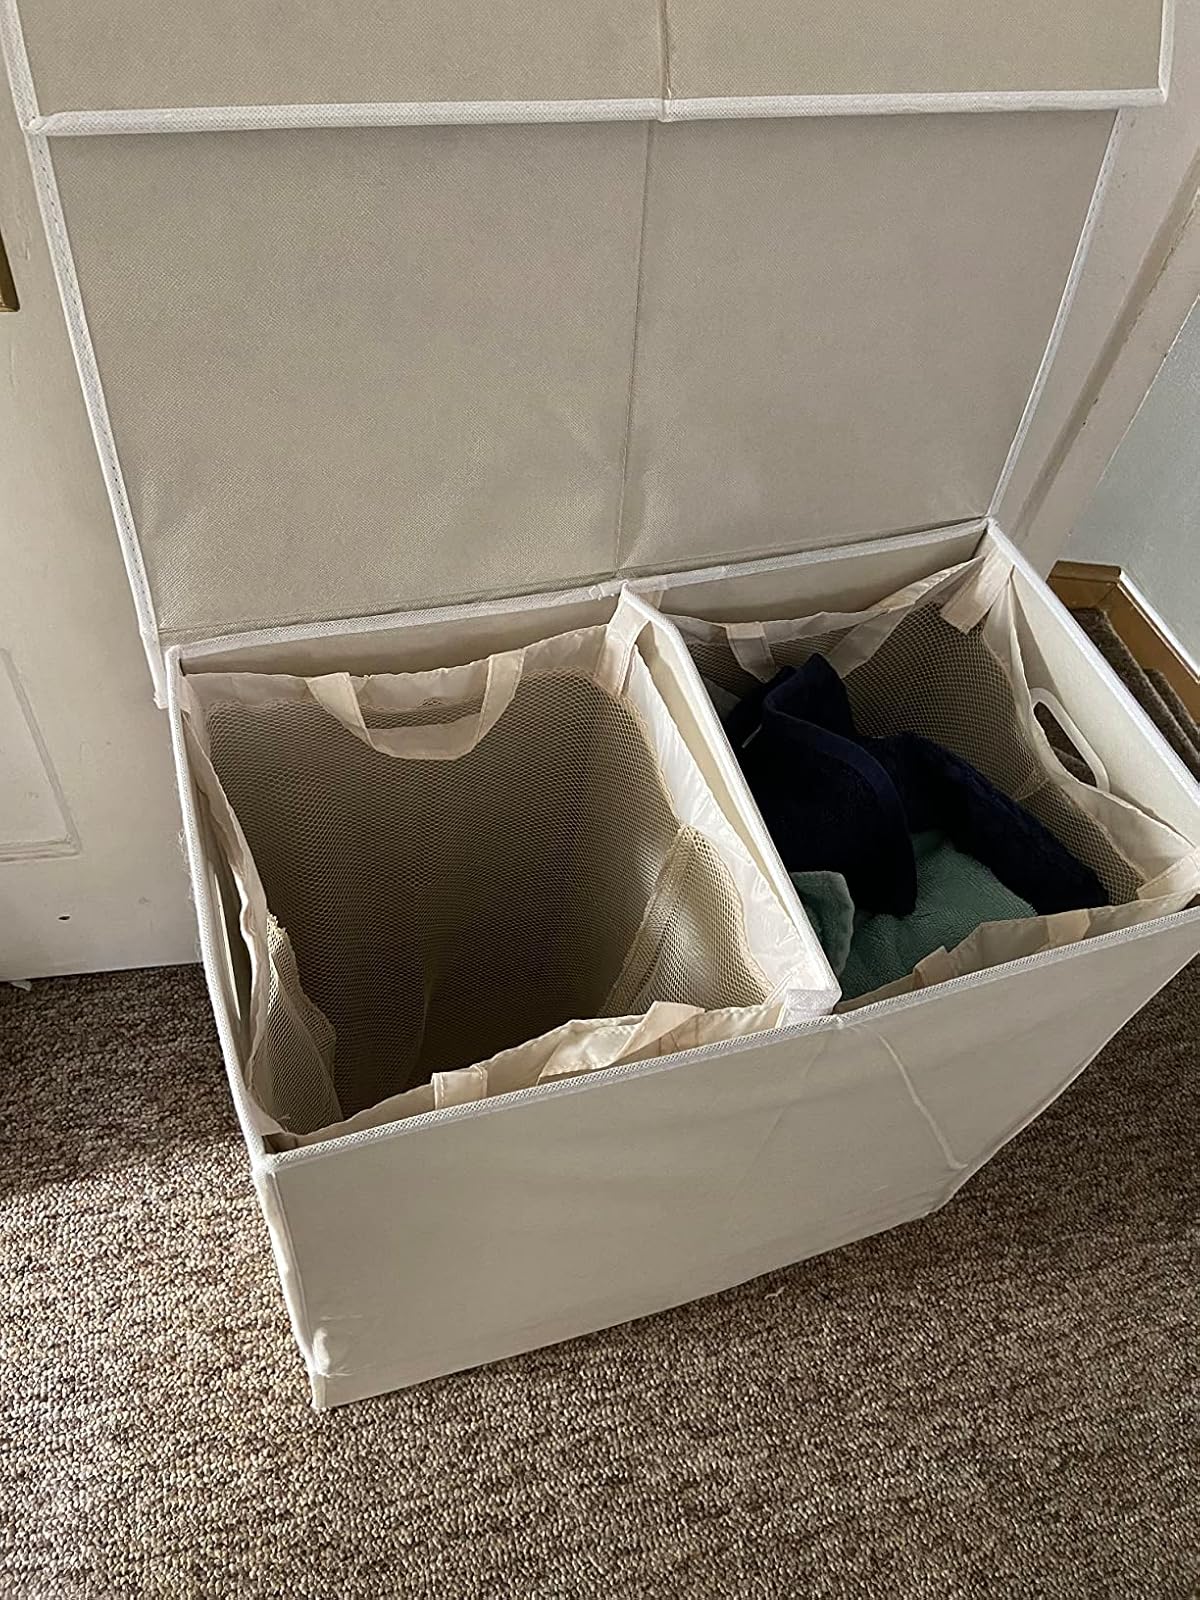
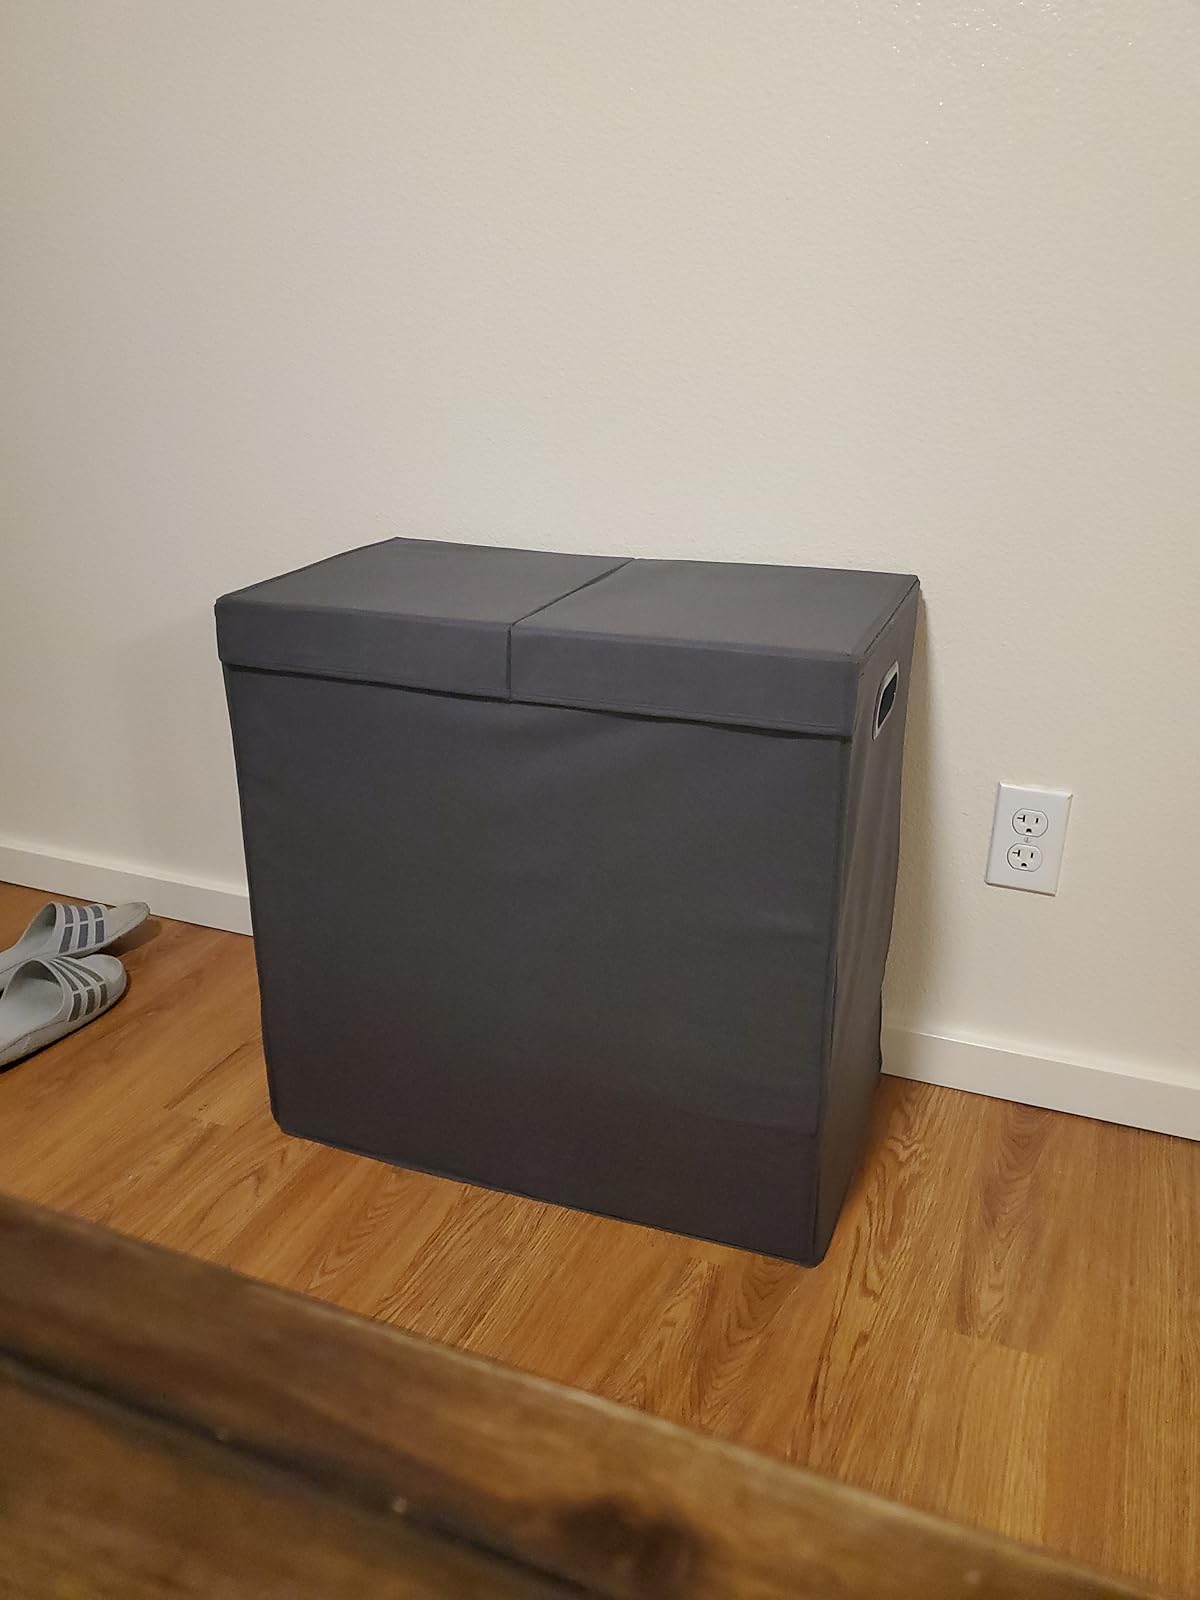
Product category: items_hamper
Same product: no